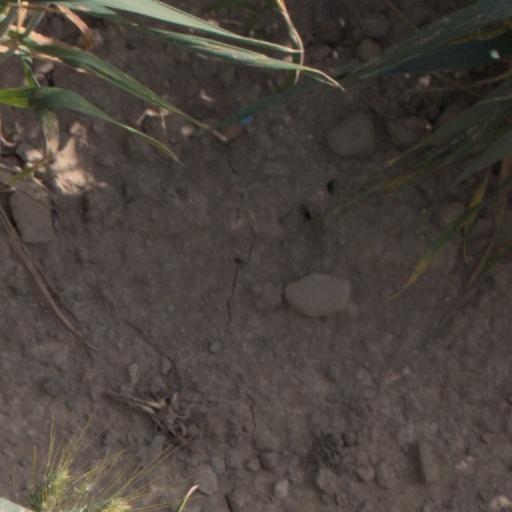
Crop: wheat